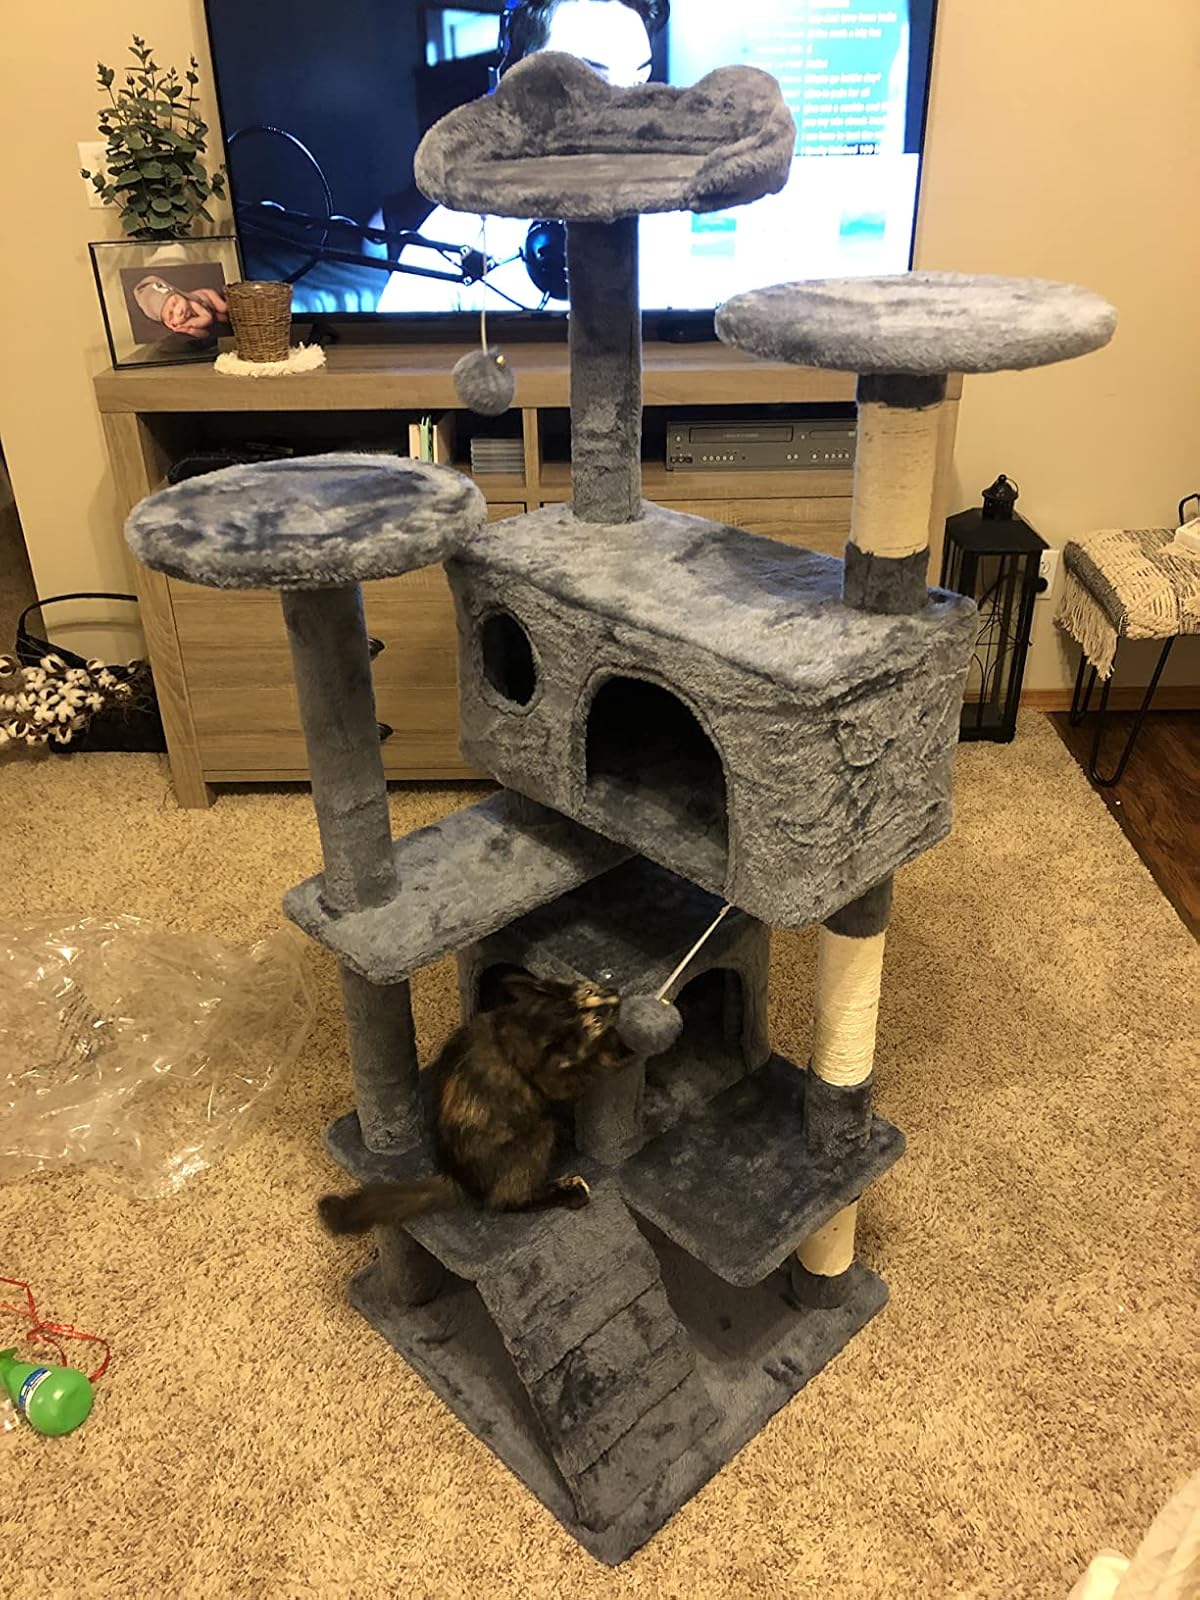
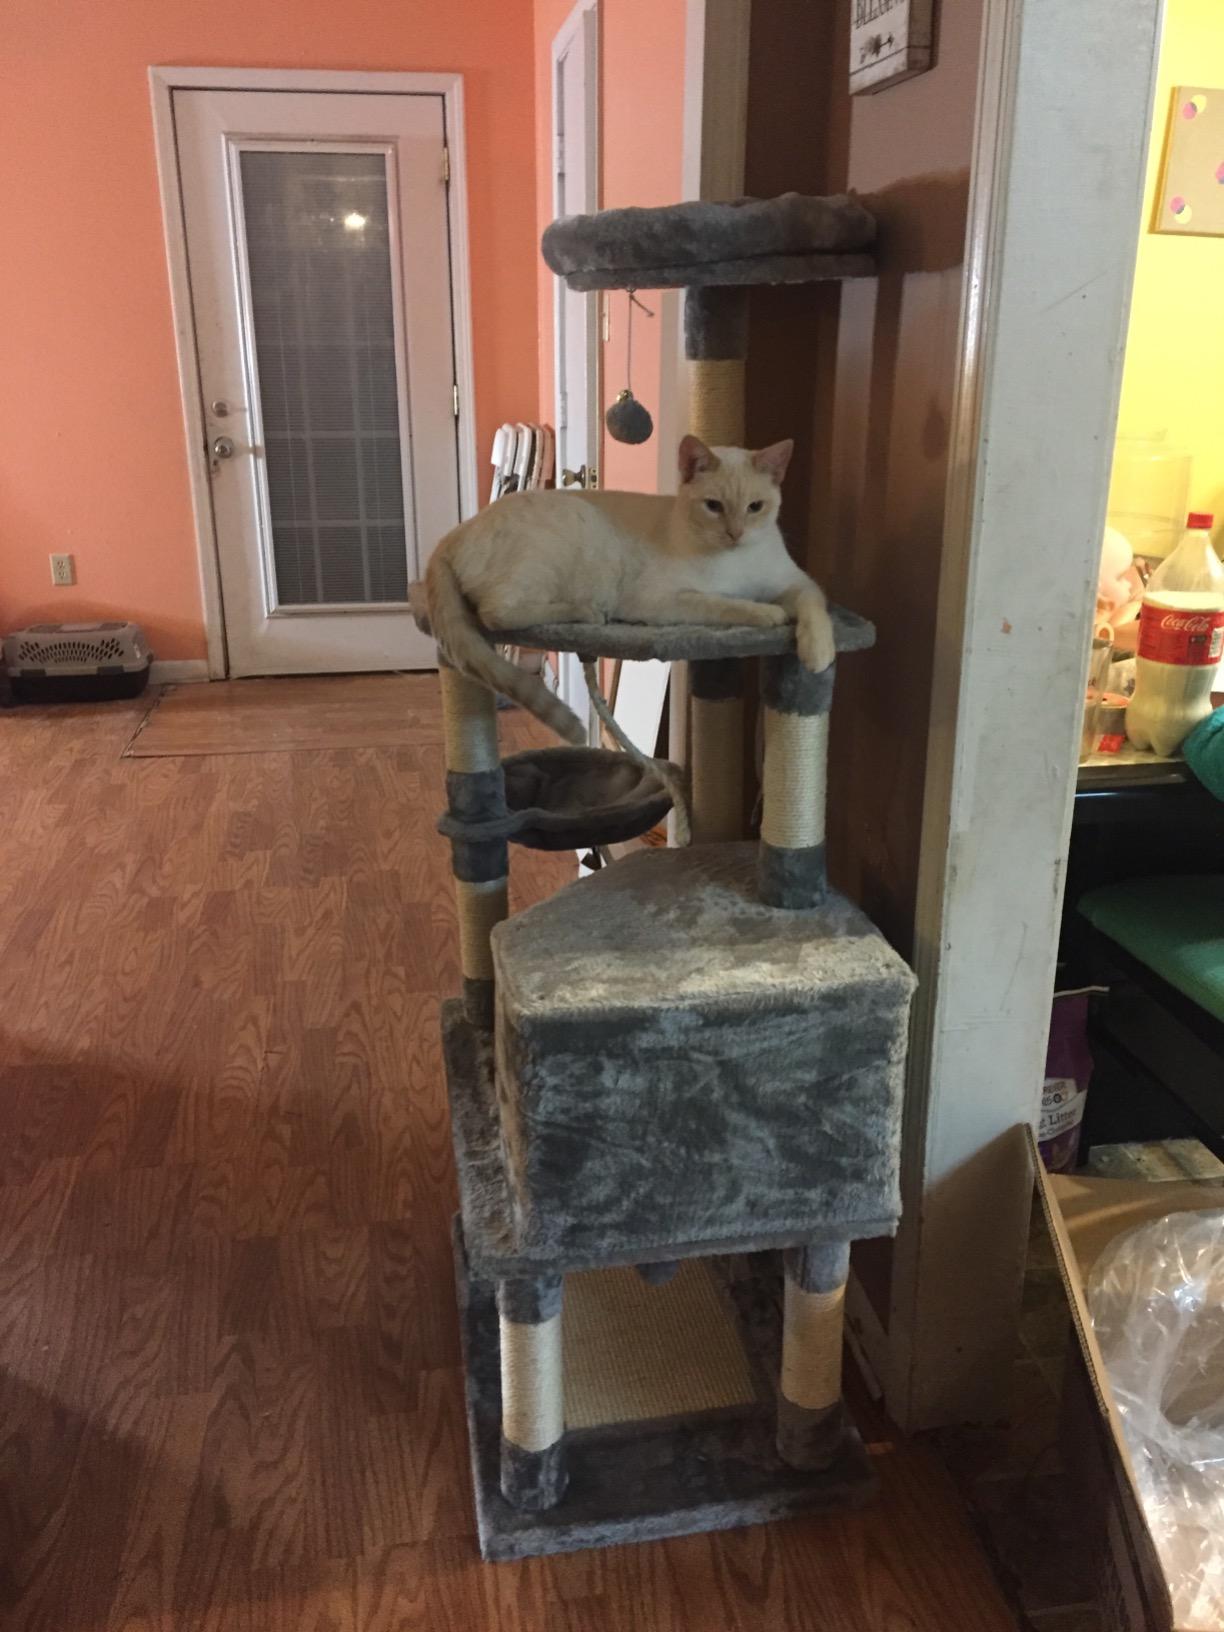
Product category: items_cat tree
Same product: no